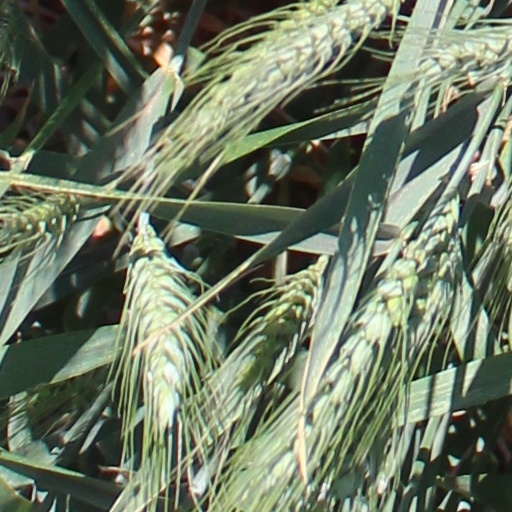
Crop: wheat